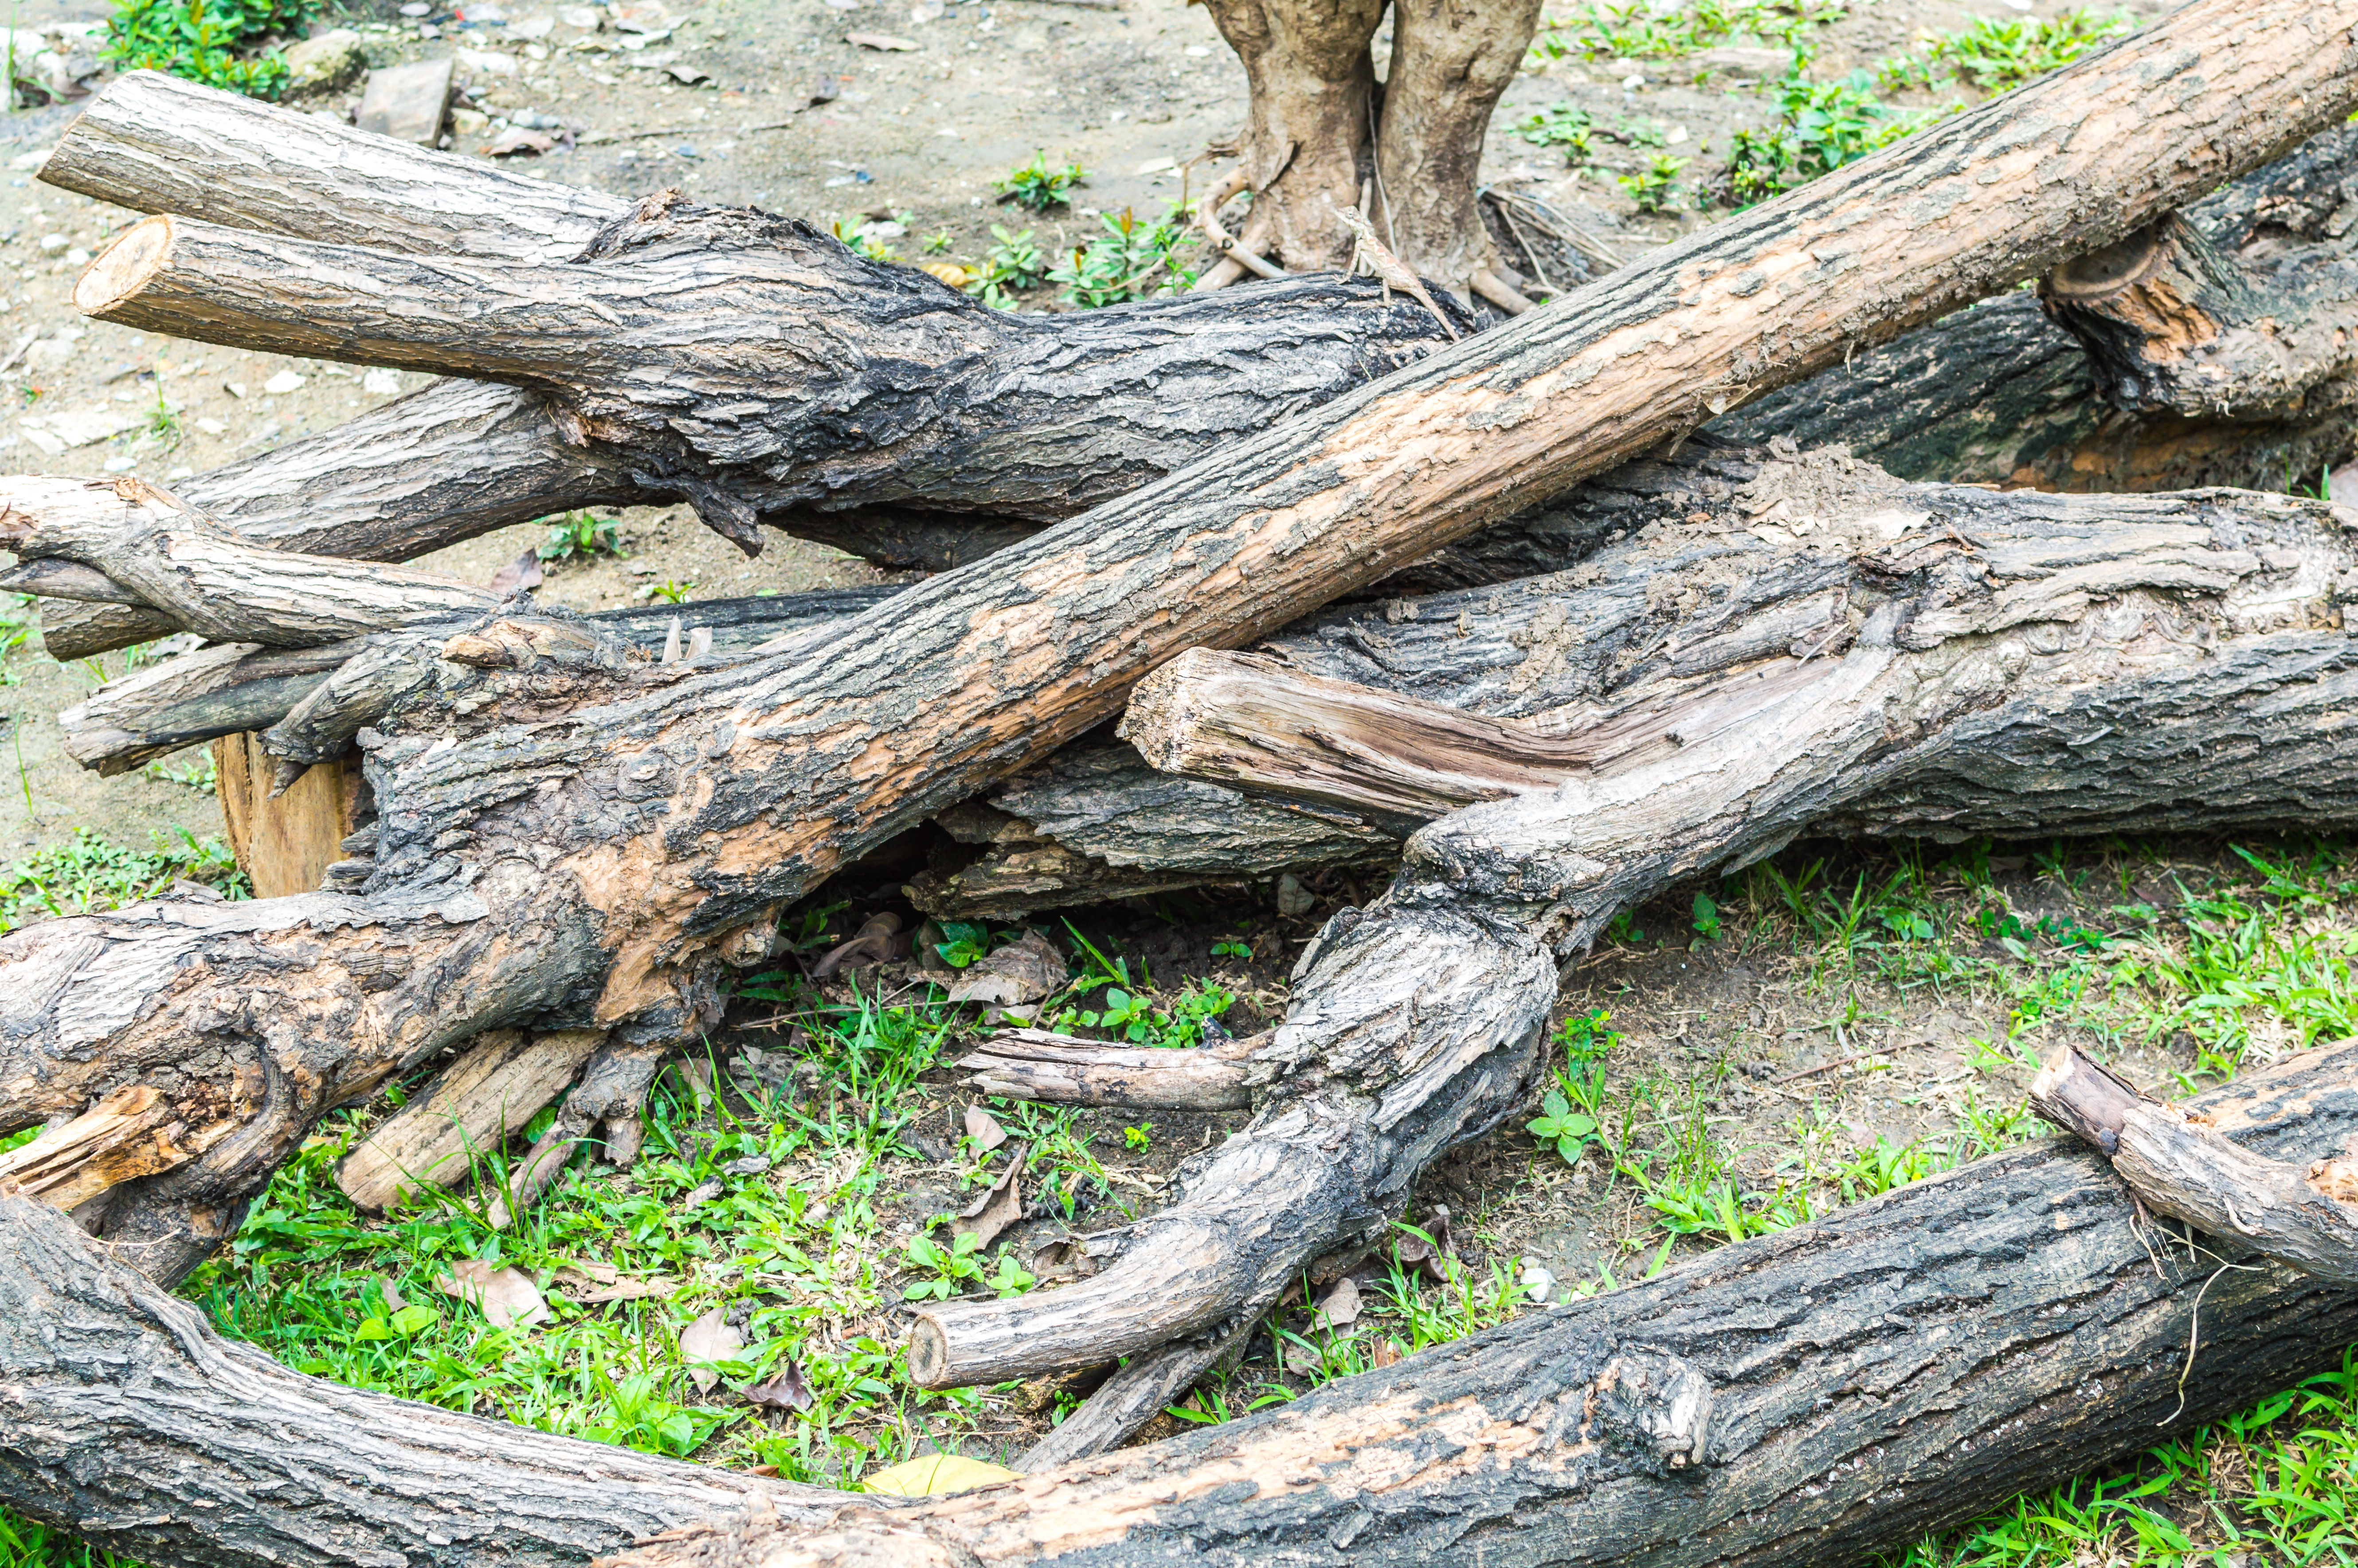
landscape, tree, nature, forest, branch, plant, wood, desert, trunk, old, dry, environment, green, natural, botany, dead, death, life, ecology, root, background, single, climate, concept, woodland, tree stump, drought, plant stem, woody plant, land plant